Stanhope (optical bijou)

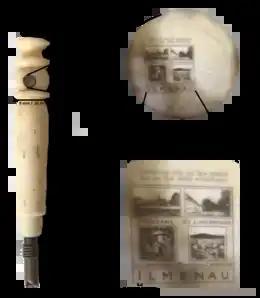
A stanhope featuring the city of Ilmenau, Germany with the photographs contained inside it

A stanhope or stanho-scope is an optical device that enables the viewing of microphotographs without using a microscope. They were invented by René Dagron in 1857. Dagron bypassed the need for an expensive microscope to view the microscopic photographs by attaching the microphotograph at the end of a modified Stanhope lens. He called the devices "bijoux photo-microscopiques" or "microscopic photo-jewelry".